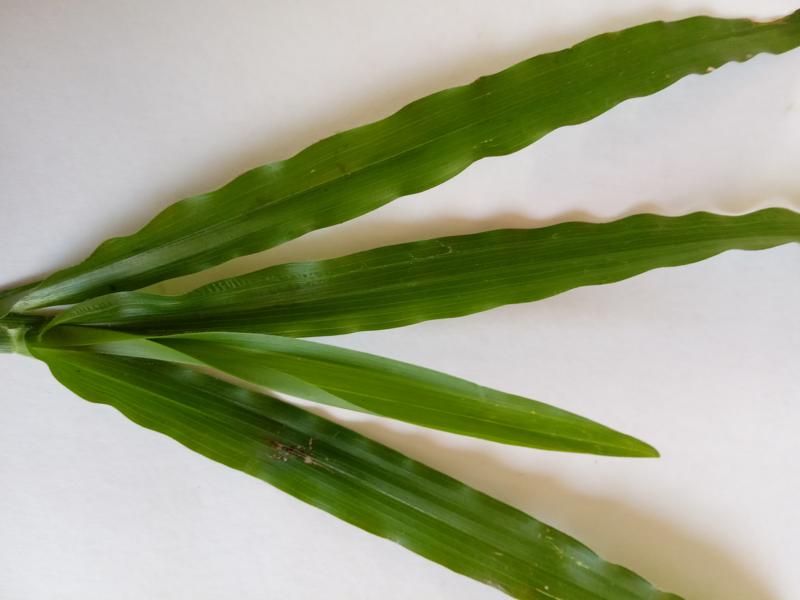
Weed species: Paspalum scrobiculatum